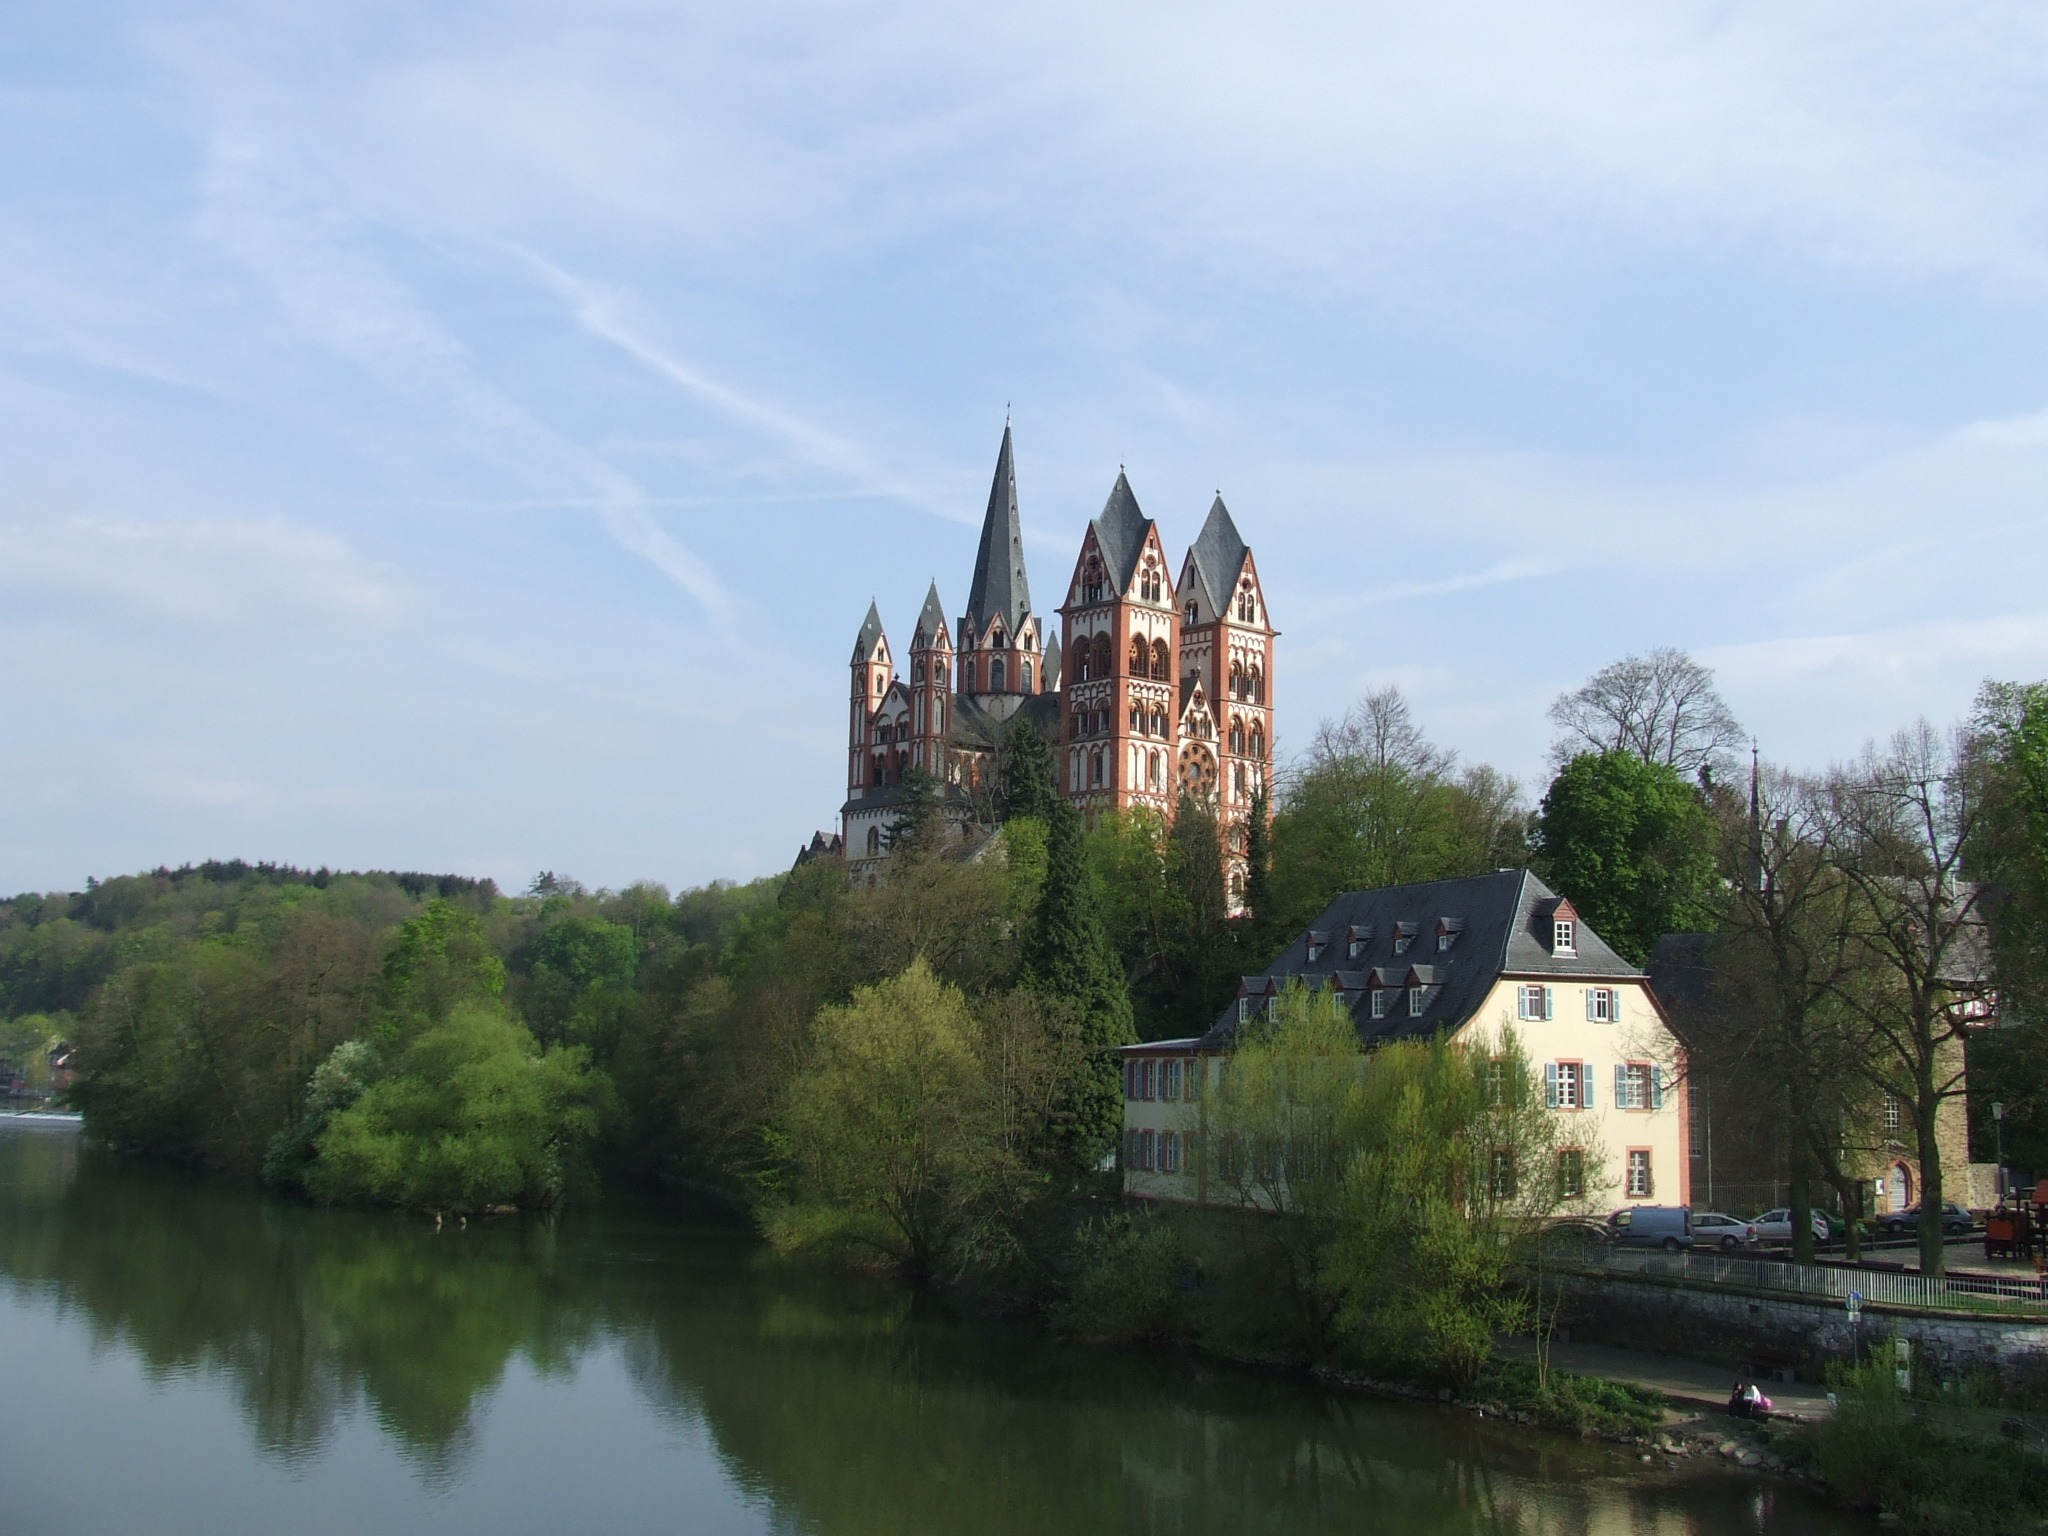
water, architecture, building, chateau, river, reflection, castle, landmark, church, tourism, waterway, place of worship, monastery, germany, famous, dom, hesse, limburg, moat, atmospheric, tours, lahn, water castle